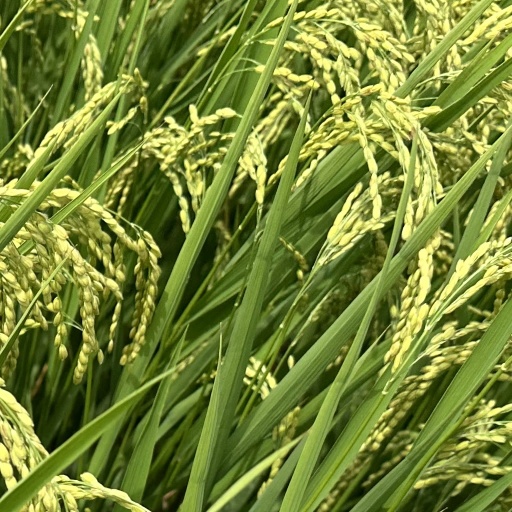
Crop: rice